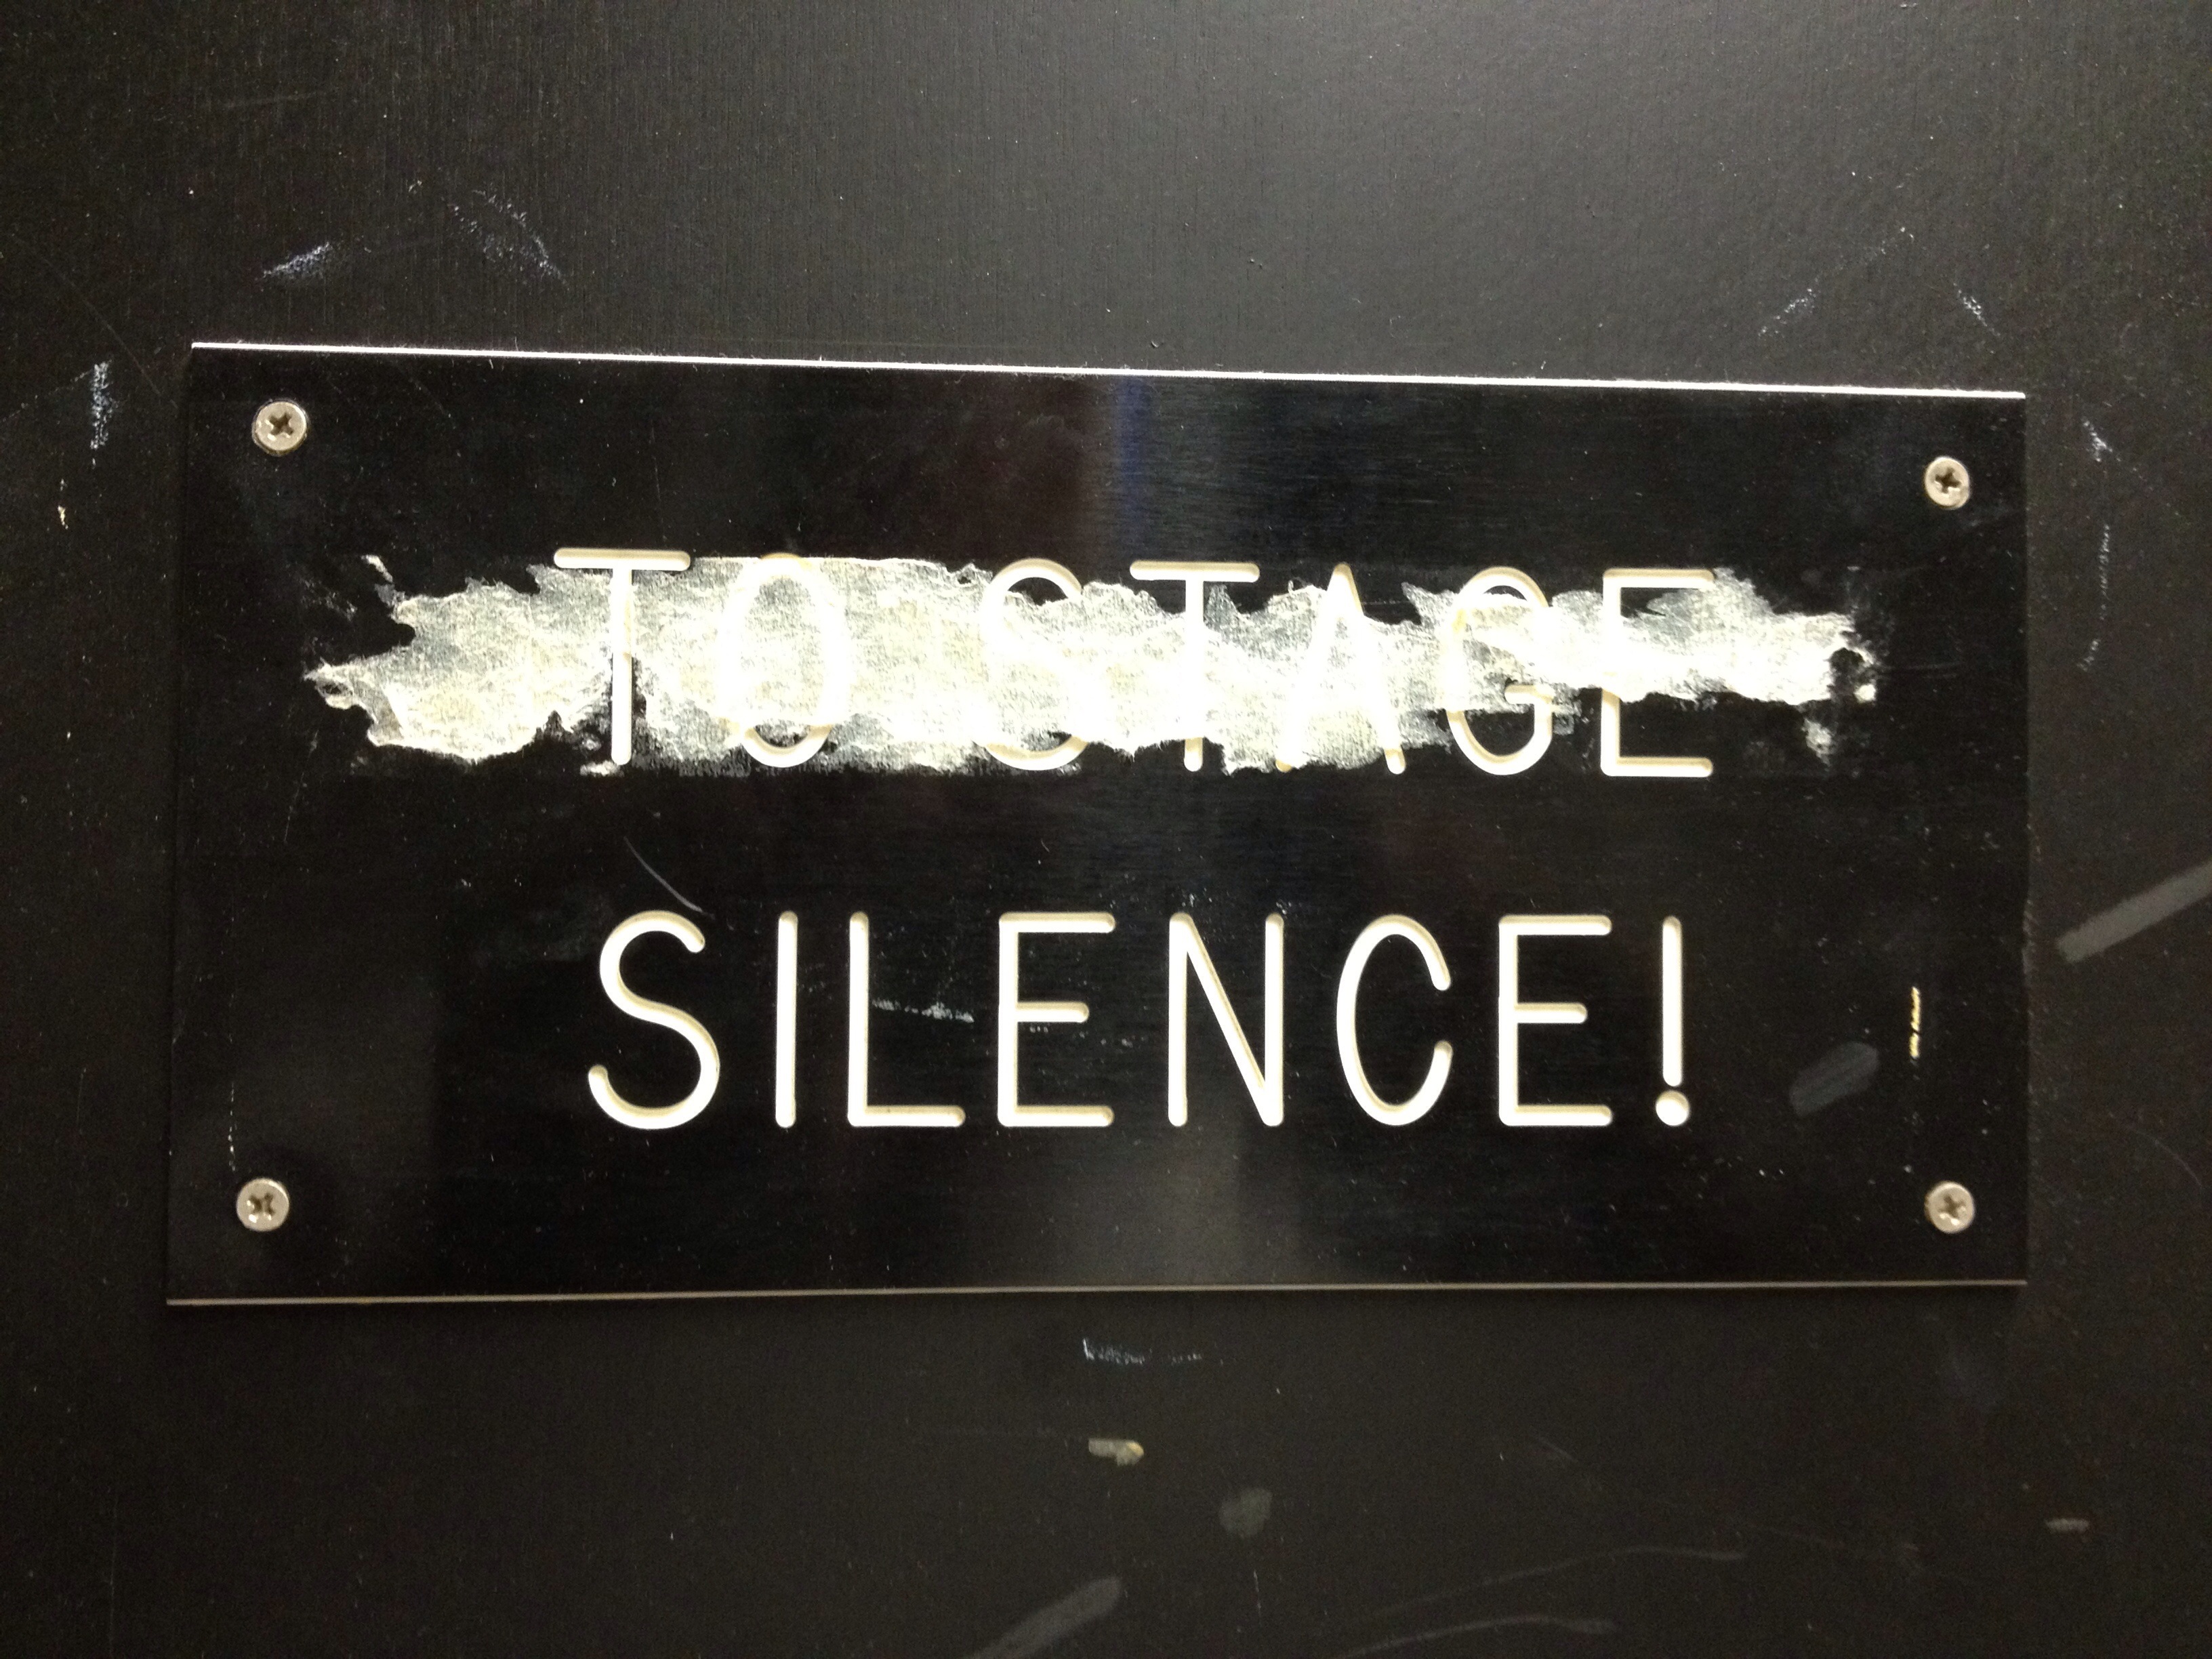
number, sign, black, signage, font, shape